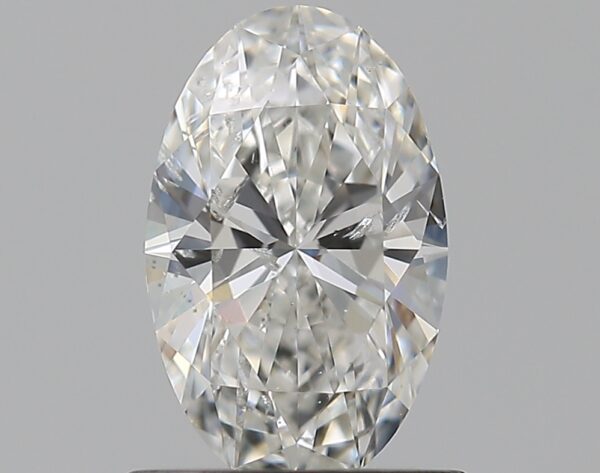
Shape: oval
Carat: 0.75
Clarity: SI2
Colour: F
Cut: EX
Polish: EX
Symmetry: VG
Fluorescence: N
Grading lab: GIA
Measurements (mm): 7.83 x 4.87 x 3.06